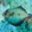
Label: flatfish